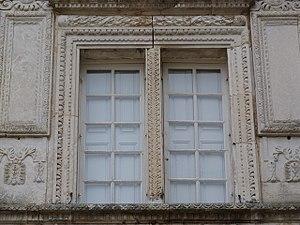
Détail de la façade du château
Le château de Champlitte est un bâtiment construit au XVIIIᵉ siècle dans la commune française de Champlitte, dans la Haute-Saône. Il abrite actuellement le Musée départemental d'arts et traditions populaires.